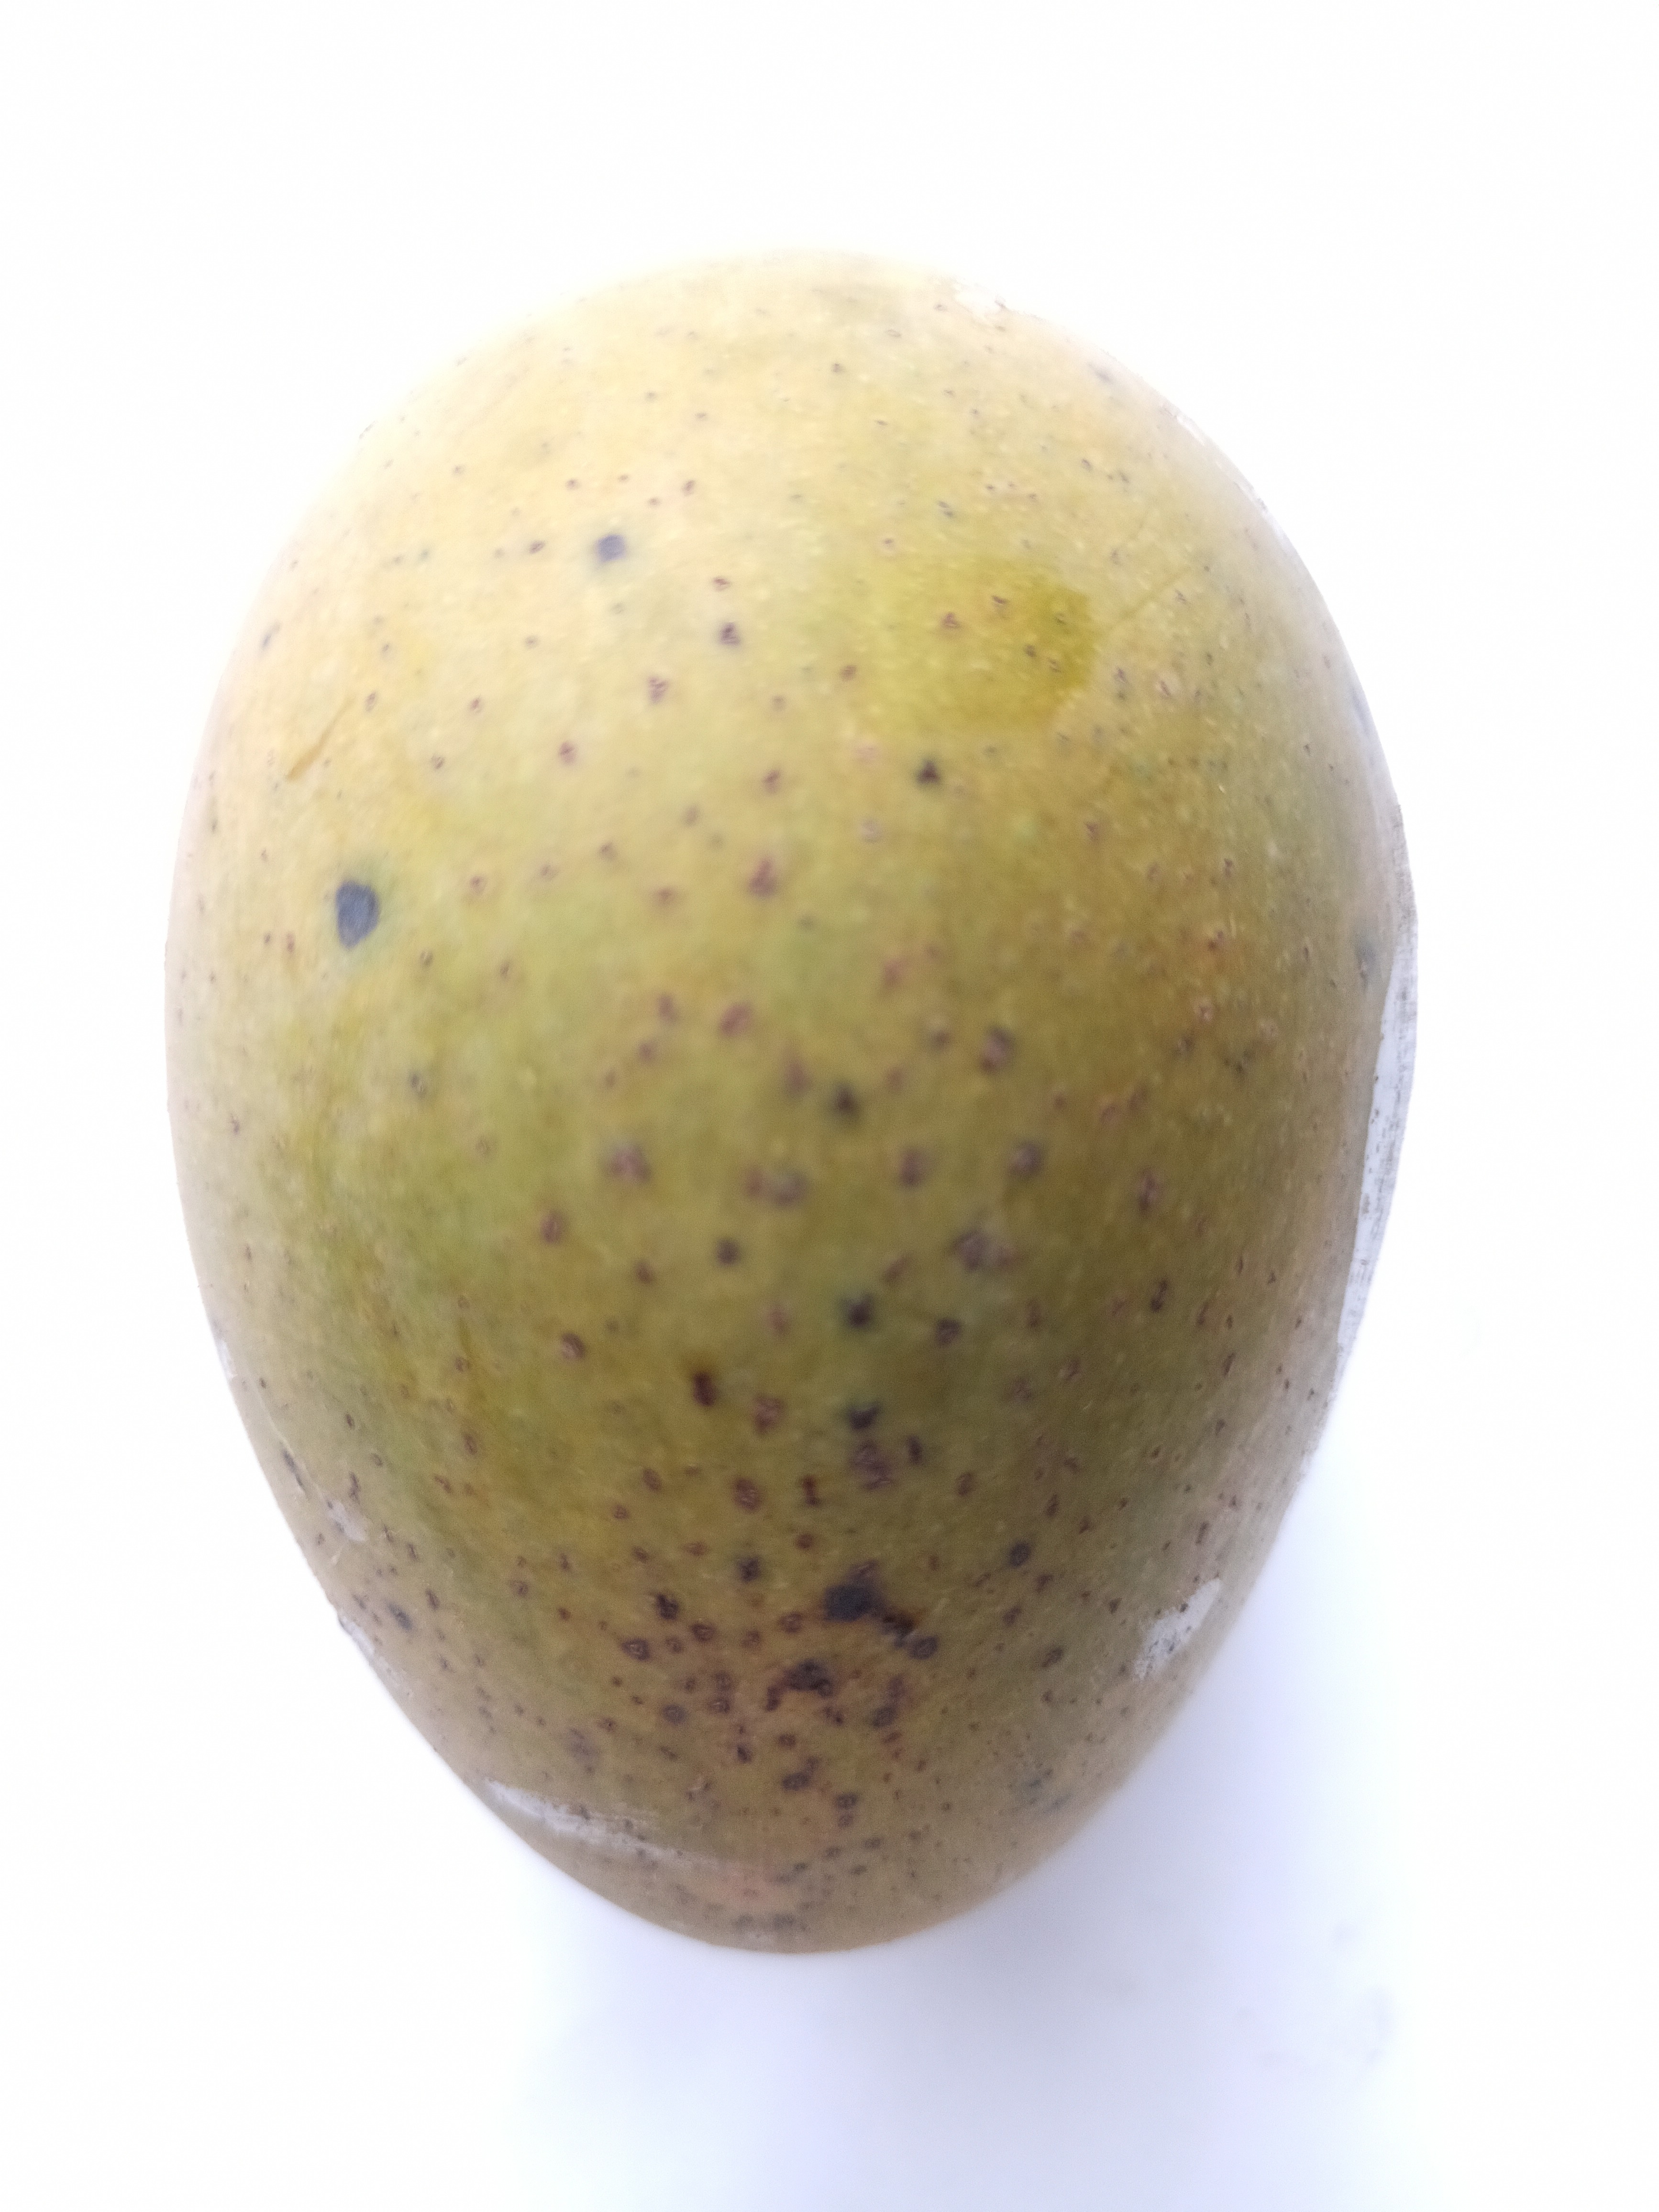
Mango variety: Khrishapat